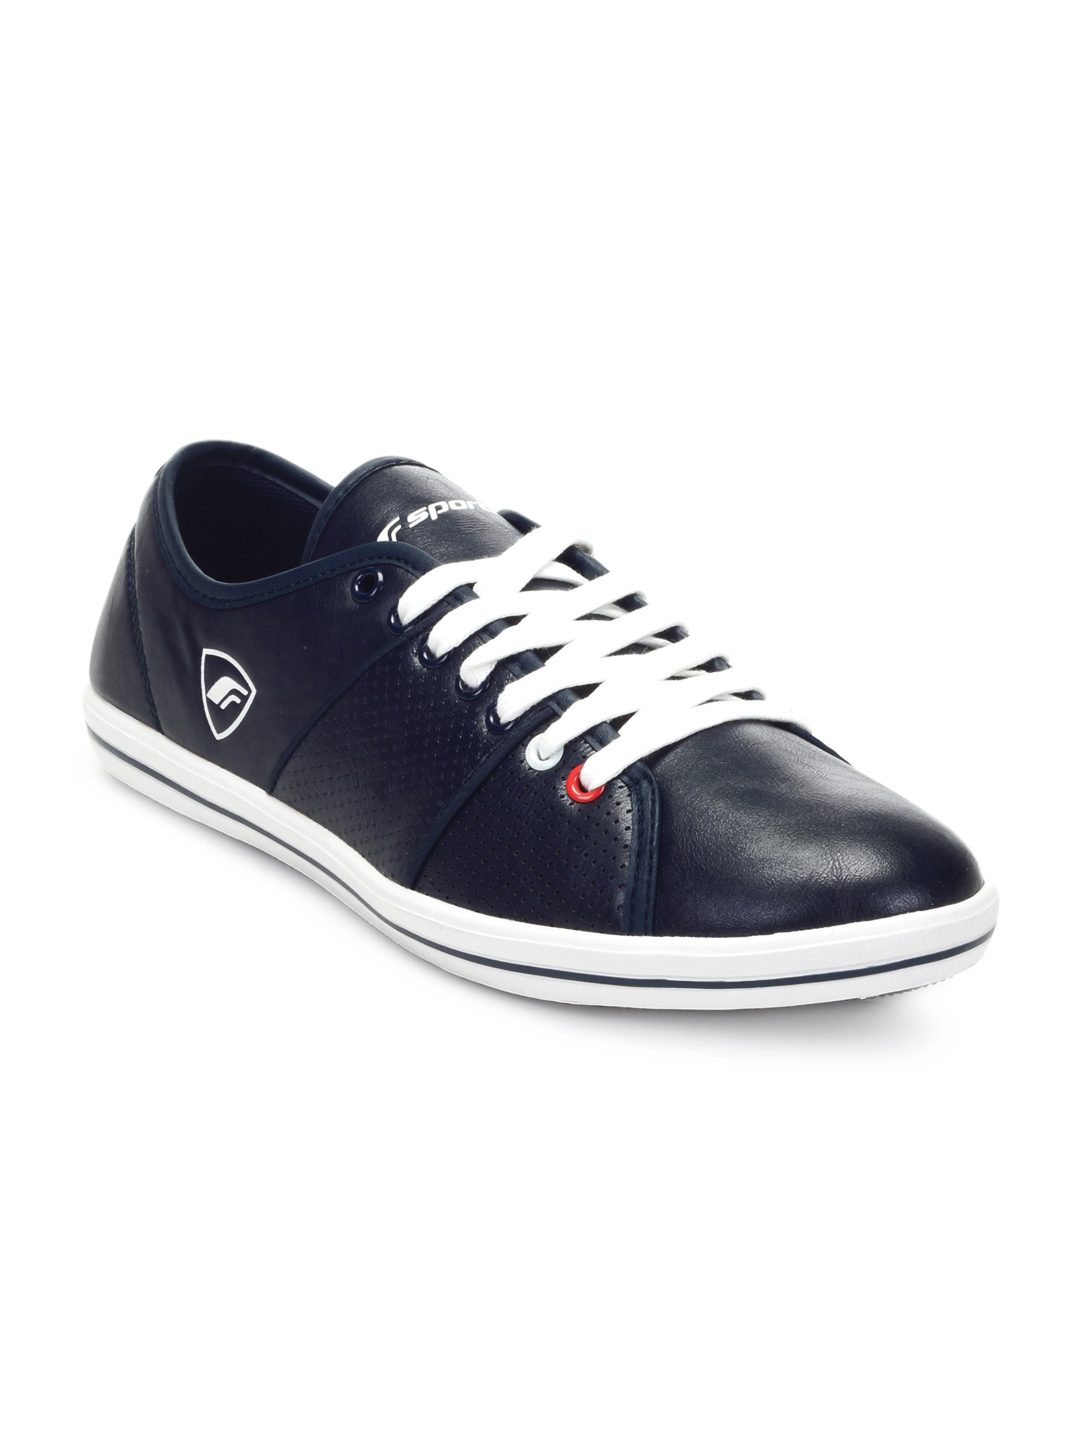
F Sports Men Navy Blue Vito Shoes
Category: Footwear / Shoes / Casual Shoes
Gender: Men
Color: Navy Blue
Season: Fall 2012
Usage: Casual